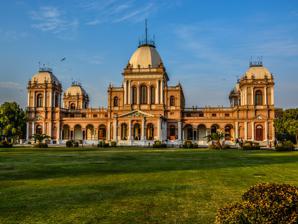
Building: Noor Mahal
Country: Pakistan
Year built: 1872
For city in Jalandhar district , see Nurmahal . Building in Bahawalpur, Pakistan Noor Mahal Noor Mahal, Bahawalpur General information Architectural style Italian chateau on neoclassical lines Town or city Bahawalpur Country Pakistan Coordinates 29°22′45″N 71°40′04″E / 29.3792°N 71.6679°E / 29.3792; 71.6679 Construction started 1872 Completed 1875 Technical details Size 44,600 square feet (4,140 m 2 ) Design and construction Architect(s) Mr. Heennan The Noor Mahal ( Urdu : نور محل ) is a historic real estate owned by the Ministry of Defense (MoD) under the management of the Army Secretariat in Bahawalpur , Punjab , Pakistan . It was built in 1872 as an Italian chateau on neoclassical lines, at a time when modernism had set in. It belonged to the Nawabs of Bahawalpur princely state , during the British Raj . History Facade and entrance of Noor Mahal Mr. Heennan, an Englishman who was the state engineer, designed the building. The foundation of Noor Palace was laid in 1872. A map and coins of the state were buried in its foundation as a good omen. Most of the palace's materials and furniture were imported from England and Italy . The construction of the palace was completed in 1875 at a cost of Rs. 1.2 million. The palace was originally constructed to serve as a residence for the Nawabs of the Bahawalpur princely state during the British Raj era. Nawab Sadiq Khan IV, who was known for his love of architecture and often compared to Shahjahan of Bahawalpur, commissioned the palace for his wife, Noor. However, after spending only one night in the palace, Noor decided not to return due to its close proximity to the Basti Malook Shah graveyard , which was visible from her balcony . She instead chose to reside in Darbar Mahal . On January 11, 1890, Prince Albert Victor visited the palace. From December 22 to 24, 1892, Sir McOrth Beck, a senior finance commissioner of Punjab, and his family stayed at the palace. The palace also served as the location for the celebration of Queen Victoria's 60th birthday on May 11, 1897. In 1906, Nawab Muhammad Bahawal Khan the fifth added a mosque to the palace at the cost of Rs. 20,000. On February 9, 1933, an important event was held at Noor Mahal to celebrate the union between the British Government and the Bahawalpur State. The State of Bahawalpur also celebrated its 10-year jubilee at the palace on March 8, 1934. In 1956, when Bahawalpur State was merged into Pakistan , the building was taken over by the Auqaf department. The palace was leased to the army in 1971; in 1997 the army purchased it for the sum of 119 million. Architecture Interior of the Noor Mahal Noor Palace covers an area of 44,600 square feet (4,140 m 2 ). It has 32 rooms including 14 in the basement, 6 verandas and 5 domes. The design encompasses features of Corinthian and Islamic styles of architecture with a tinge of subcontinental style. The Corinthian touch is visible in the columns, balustrade , pediments and the vaulted ceiling of Durbar Hall. The Islamic style is evident in the five domes, whereas the angular elliptical shapes are a stroke of subcontinent style. The building was declared a "protected monument" in September 2001 by the Government of Pakistan's Department of Archeology, and it is now open for general visitors, students trips and other interested persons. Gallery A night view of the Noor Mahal Side view of the Noor Mahal Noor Mahal front view day time Noor Mahal After Rain A beautiful dining room at Noor Mahal for visitors Noor Mahal decorative tile floors Display of historical knives at wall of Noor Mahal A beautiful Balcony at Noor Mahal See also Wikimedia Commons has media related to Noor Mahal palace . List of UNESCO World Heritage Sites in Pakistan List of forts in Pakistan List of museums in Pakistan Bahawalpur Bahawalpur State References